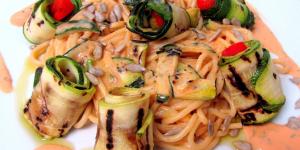
espaguetis con calabacin